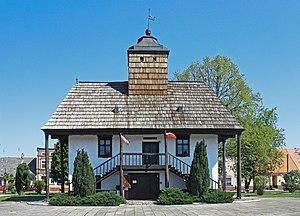
Sulmierzyce est une ville de la Voïvodie de Grande-Pologne et du powiat de Krotoszyn.